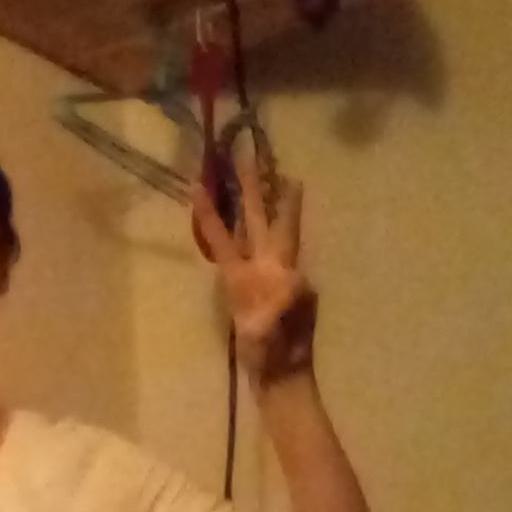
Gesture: three